Sail components

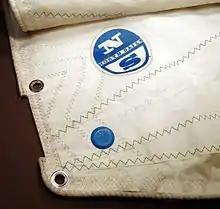
Sail detail at the tack of a mainsail, showing various types of seam stitches where "panels" join, "bolt ropes" in the luff and foot, and two "cringles".

Conventional sails comprise panels, which are most often stitched together, at other times adhered. There are two basic configurations, "cross-cut" and "radial". "Cross-cut" sails have the panels sewn parallel to one another, often parallel to the foot of the sail, and are the less expensive of the two sail constructions. Triangular cross-cut sail panels are designed to meet the mast and stay at an angle from either the warp or the weft (on the bias) to allow stretching along the luff, but minimize strutting on the luff and foot, where the fibers are aligned with the edges of the sail.